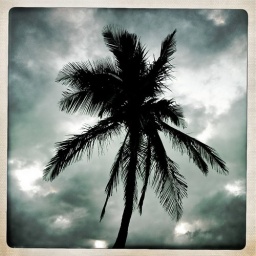
Big tree in black and white.